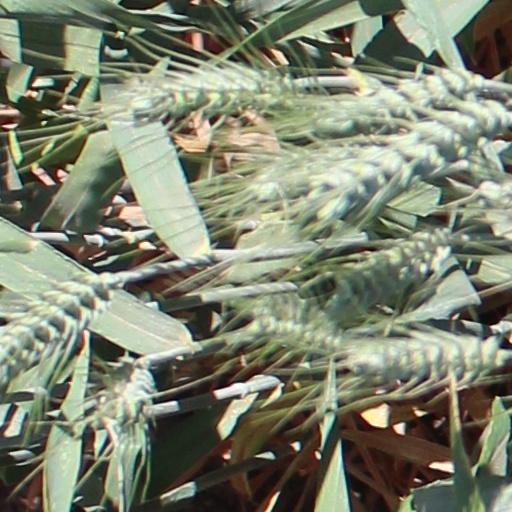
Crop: wheat